WBNS-TV

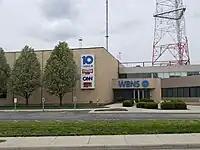
WBNS-TV studios in 2021. The studio also houses WBNS-AM/FM.

In 1995, WBNS-TV replaced Cleveland's WJW-TV as the default affiliate in the Mansfield area (part of the Cleveland–Akron DMA) after WJW became a Fox broadcast outlet. The new Cleveland CBS affiliate, WOIO, unlike WBNS-TV, did not reach Mansfield with a Grade B signal. WBNS also replaced Toledo CBS affiliate WTOL on cable television in the Lima DMA.